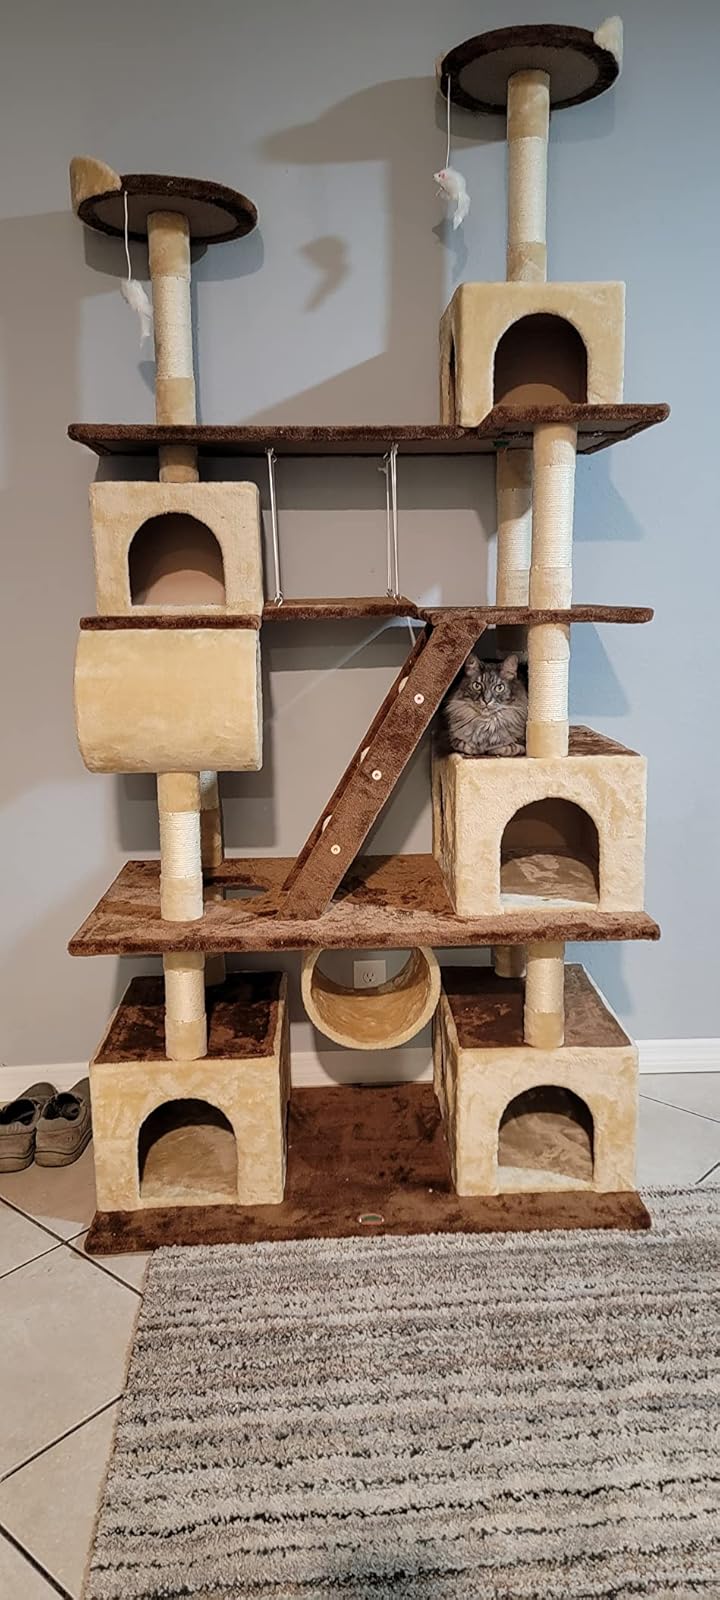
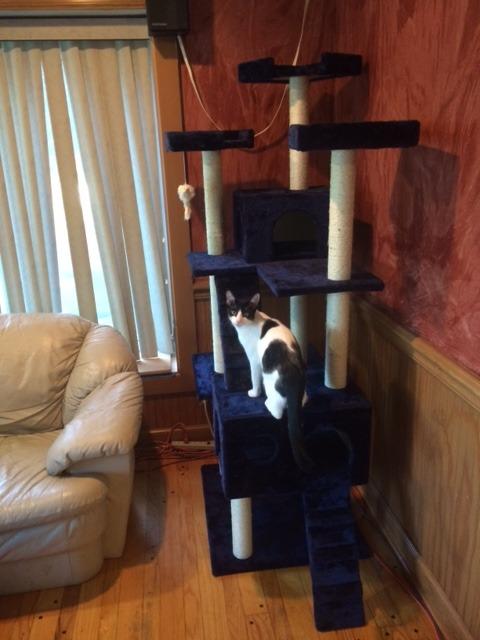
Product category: items_cat tree
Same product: no